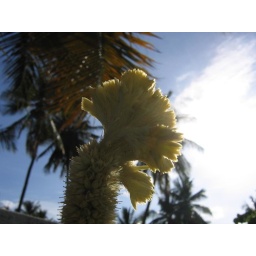
yellow flower in the sun